Steve Ballmer

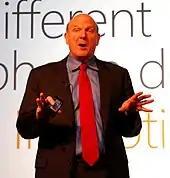
Ballmer at the Mobile World Congress 2010

On January 13, 2000, Ballmer was officially named the chief executive officer; he would shed the title of president in February 2001. As CEO, Ballmer handled company finances and daily operations, but Gates remained chairman of the board and still retained control of the "technological vision" as chief software architect. Gates relinquished day-to-day activities when he stepped down as chief software architect in 2006, while staying on as chairman, and that gave Ballmer the autonomy needed to make major management changes at Microsoft.